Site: brandenburg
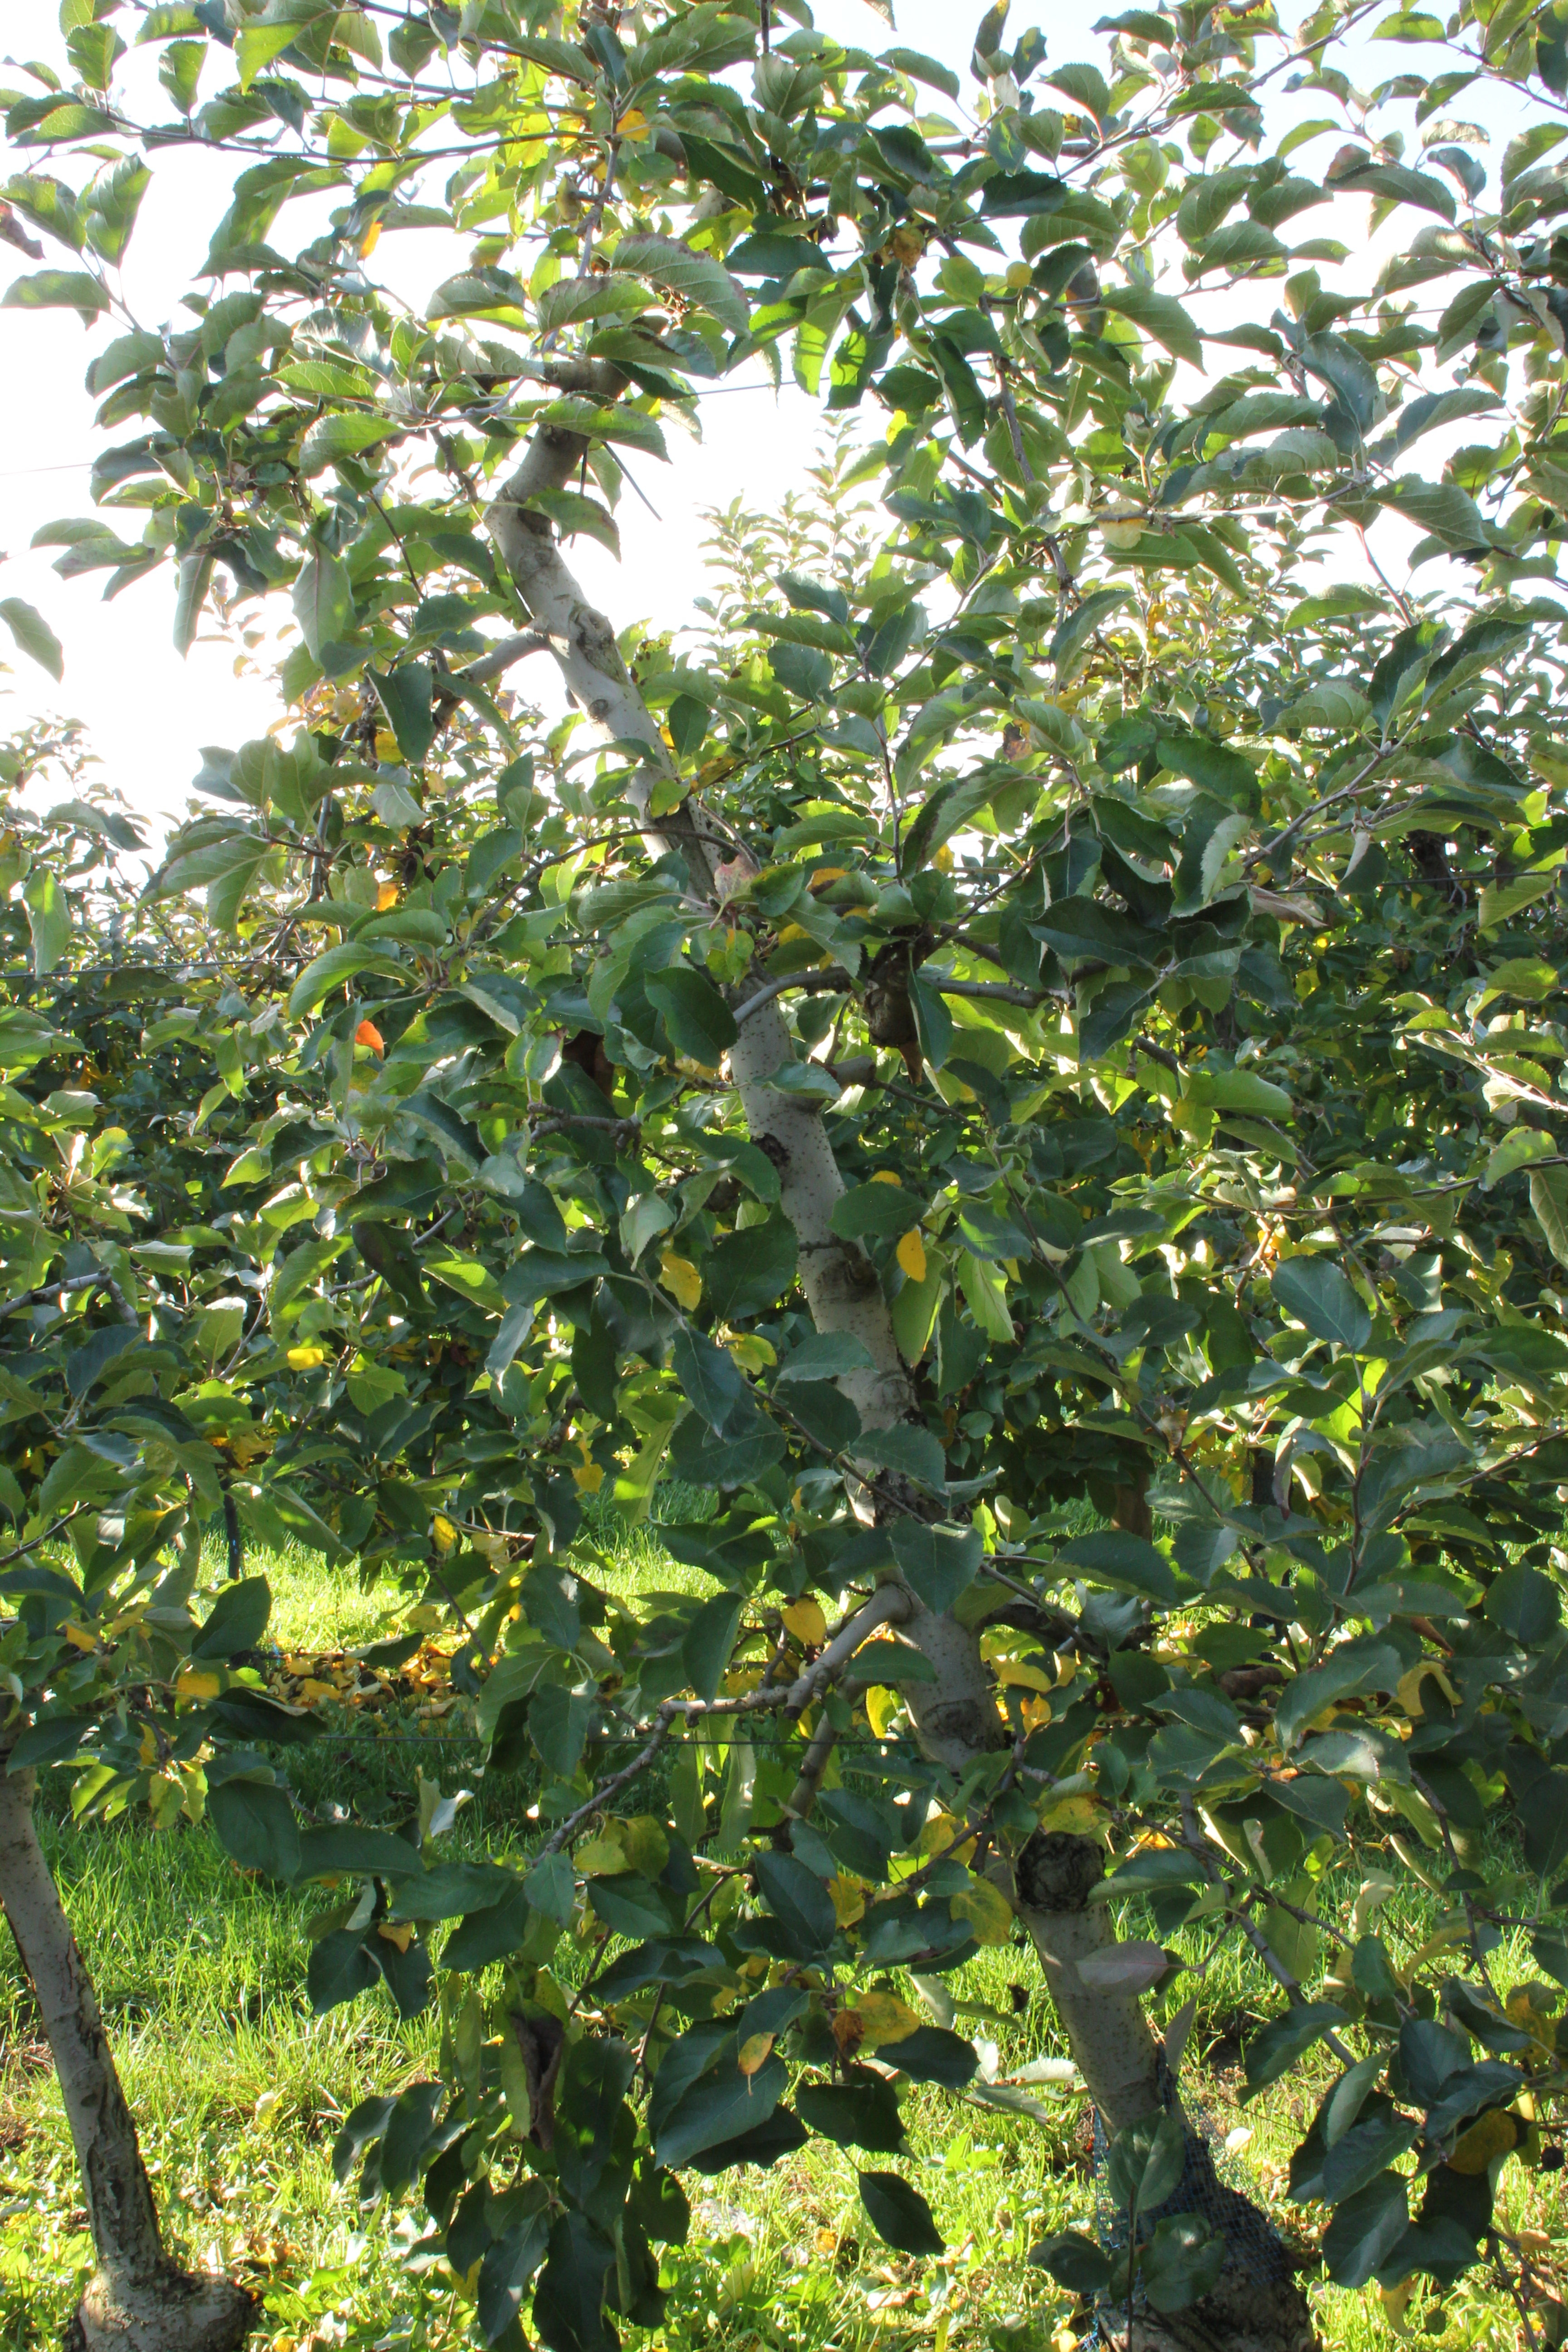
Growth stage (BBCH 91): Senescence, beginning of dormancy